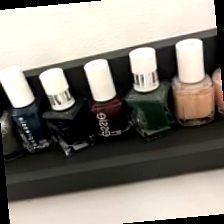
Label: no bracelet mod